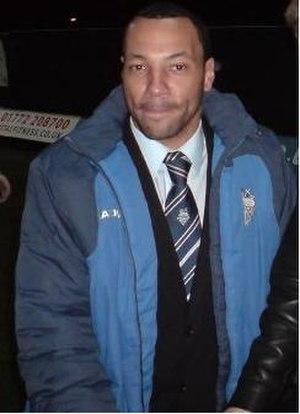
Karl Leon Hawley est un footballeur anglais né le 6 décembre 1981 à Walsall.